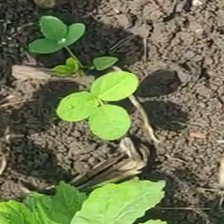
Weed species: Asian_Pigeonwings_(Clitoria Ternatea)